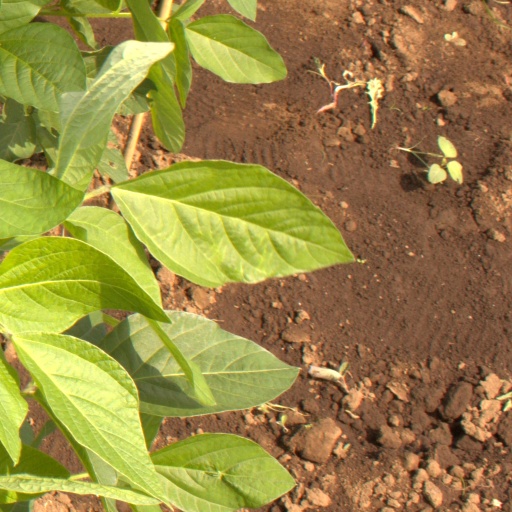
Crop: soybean